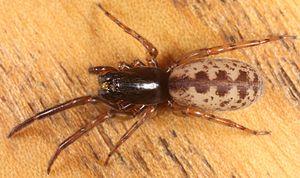
Segestria est un genre d'araignées aranéomorphes de la famille des Segestriidae.